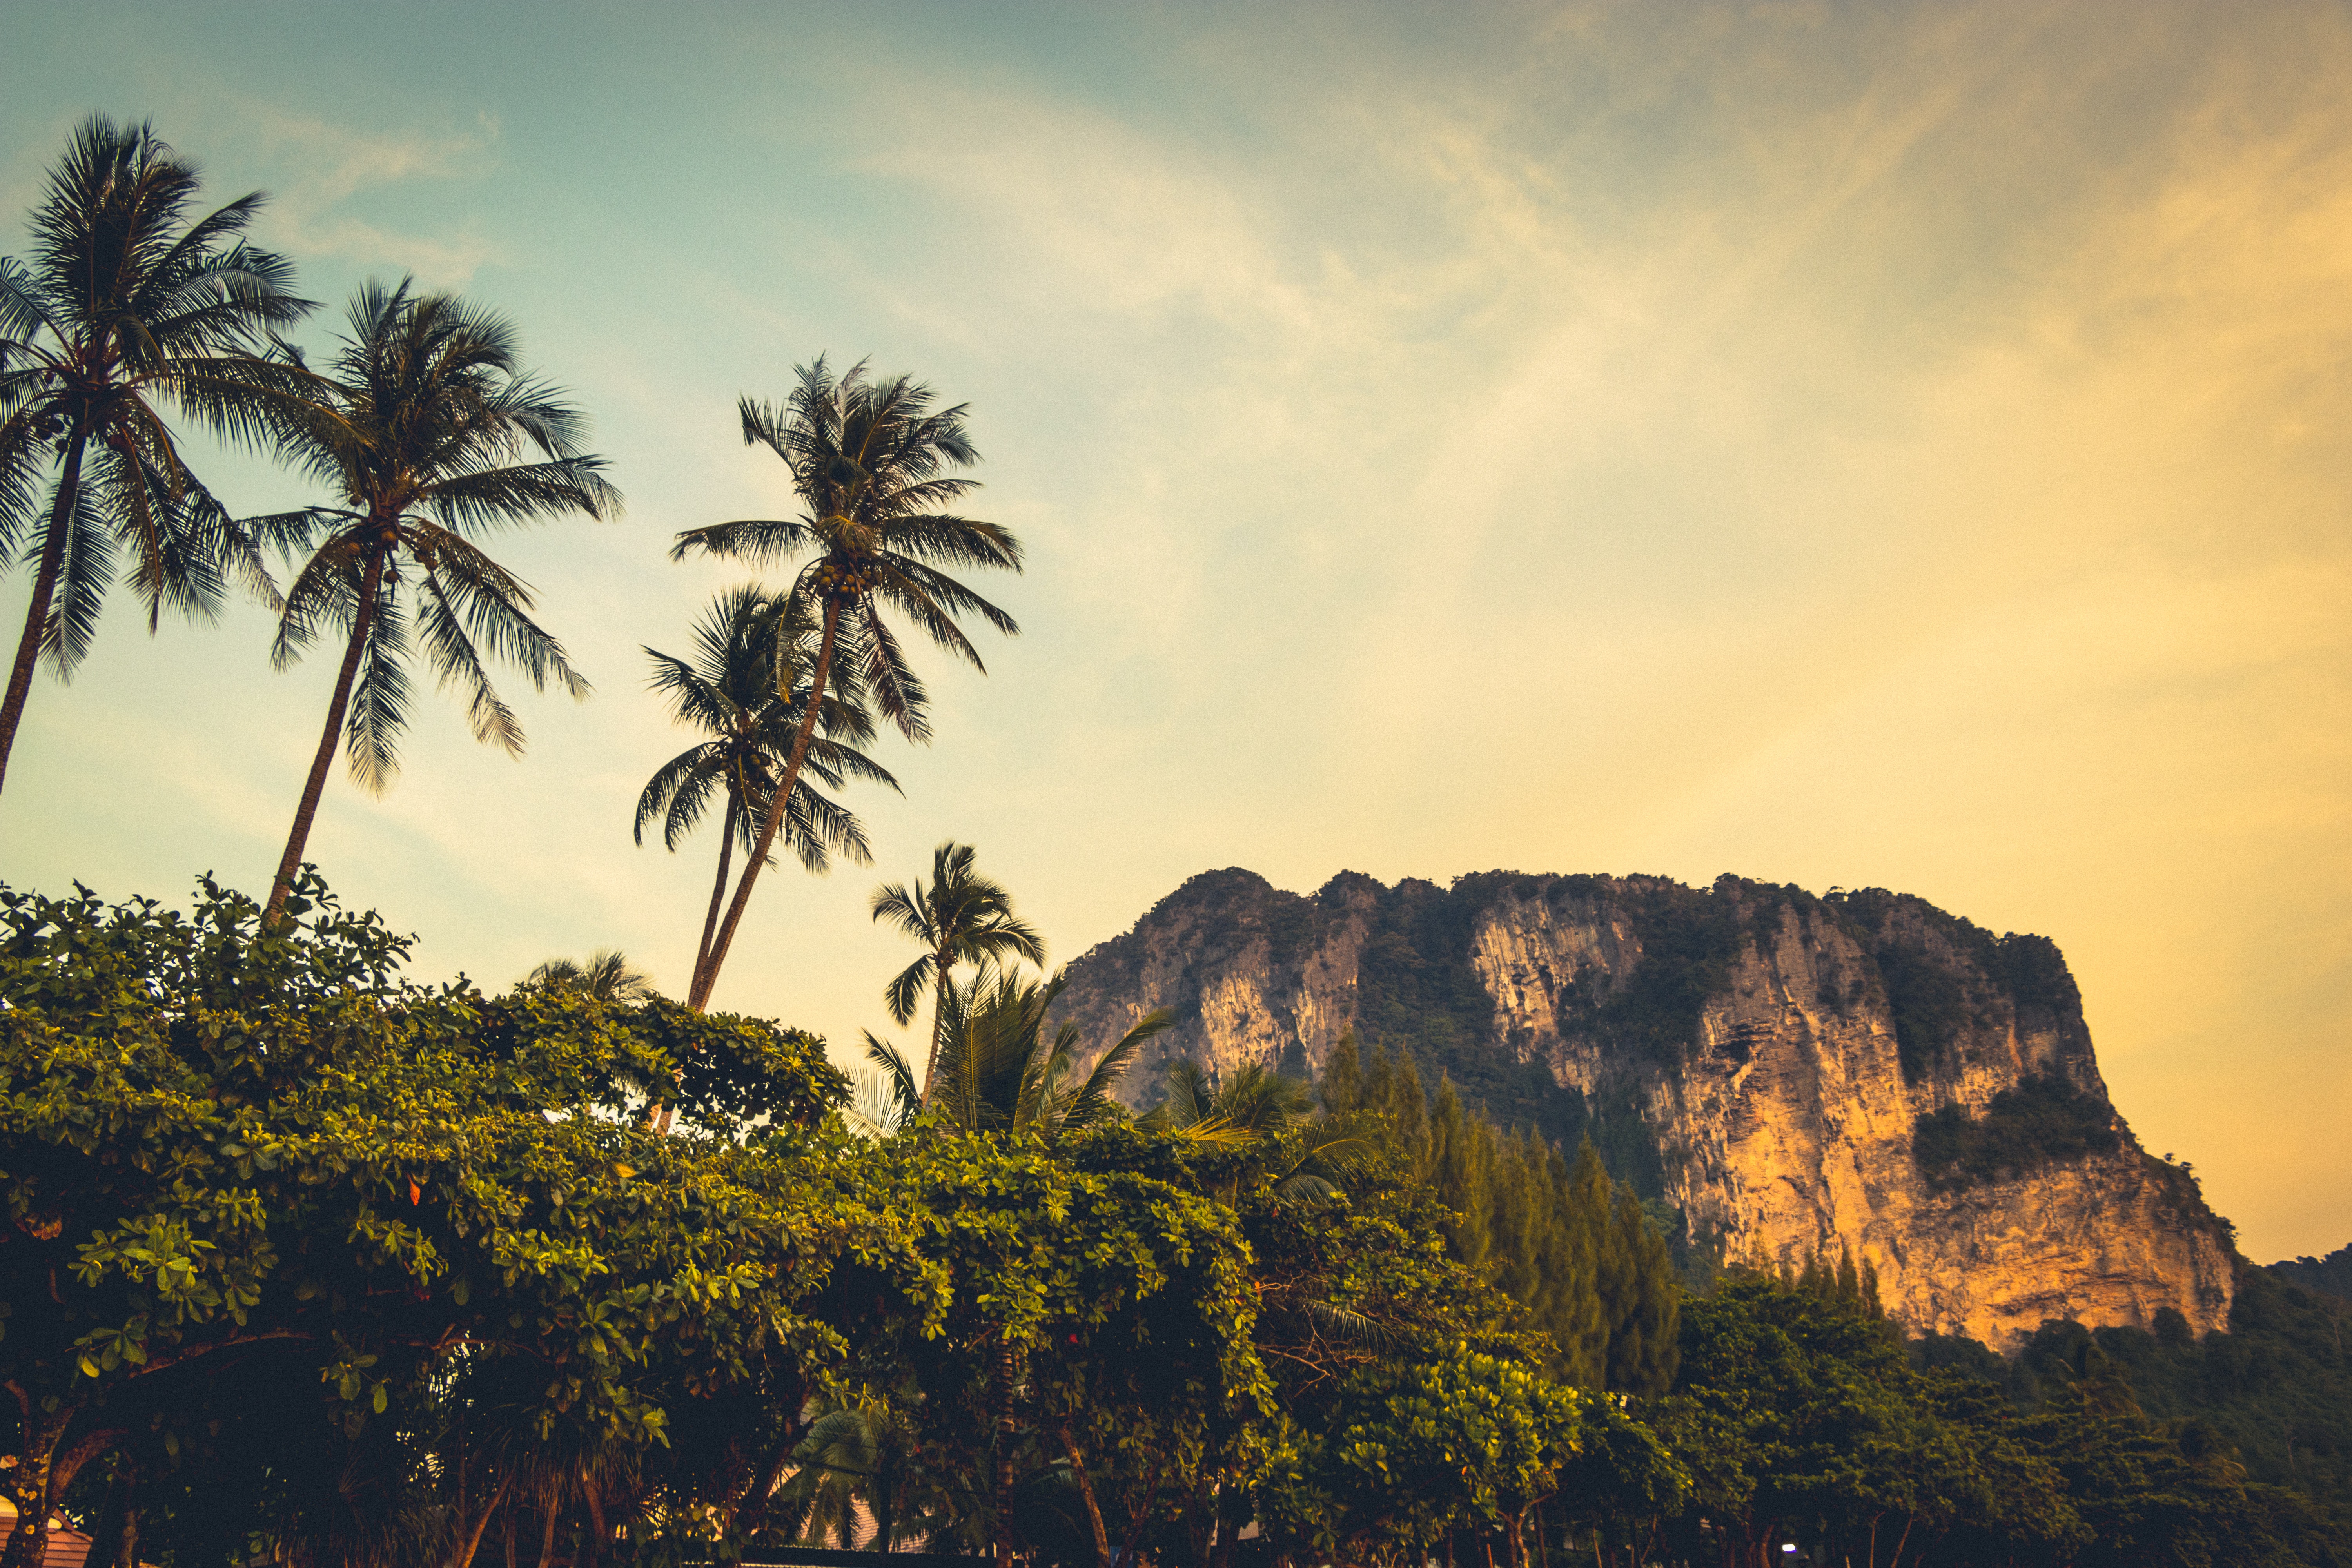
sky, nature, tree, vegetation, palm tree, arecales, natural landscape, cloud, woody plant, tropics, wilderness, rock, plant, morning, sunlight, mountain, landscape, hill, evening, terrain, sunset, elaeis, horizon, geology, sea, national park, cliff, hill station, tourism, sunrise, vacation, coast, wadi, attalea speciosa, date palm, jungle, meteorological phenomenon, forest